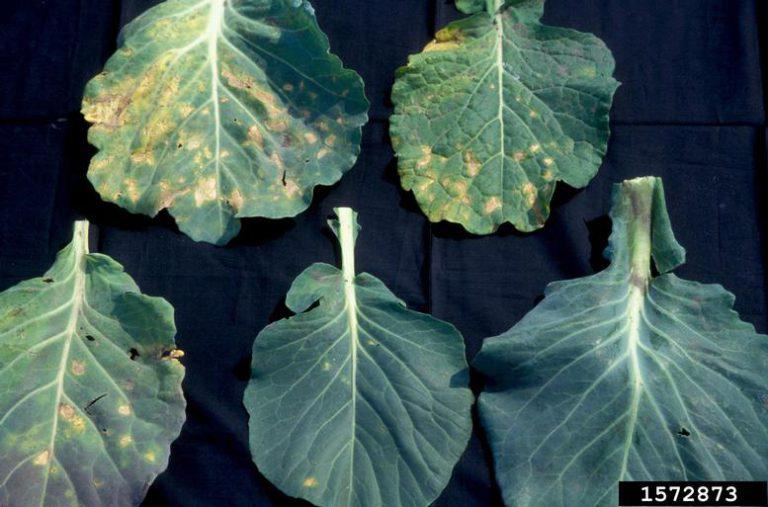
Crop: unknown
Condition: cabbage_cabbage_downy_mildew